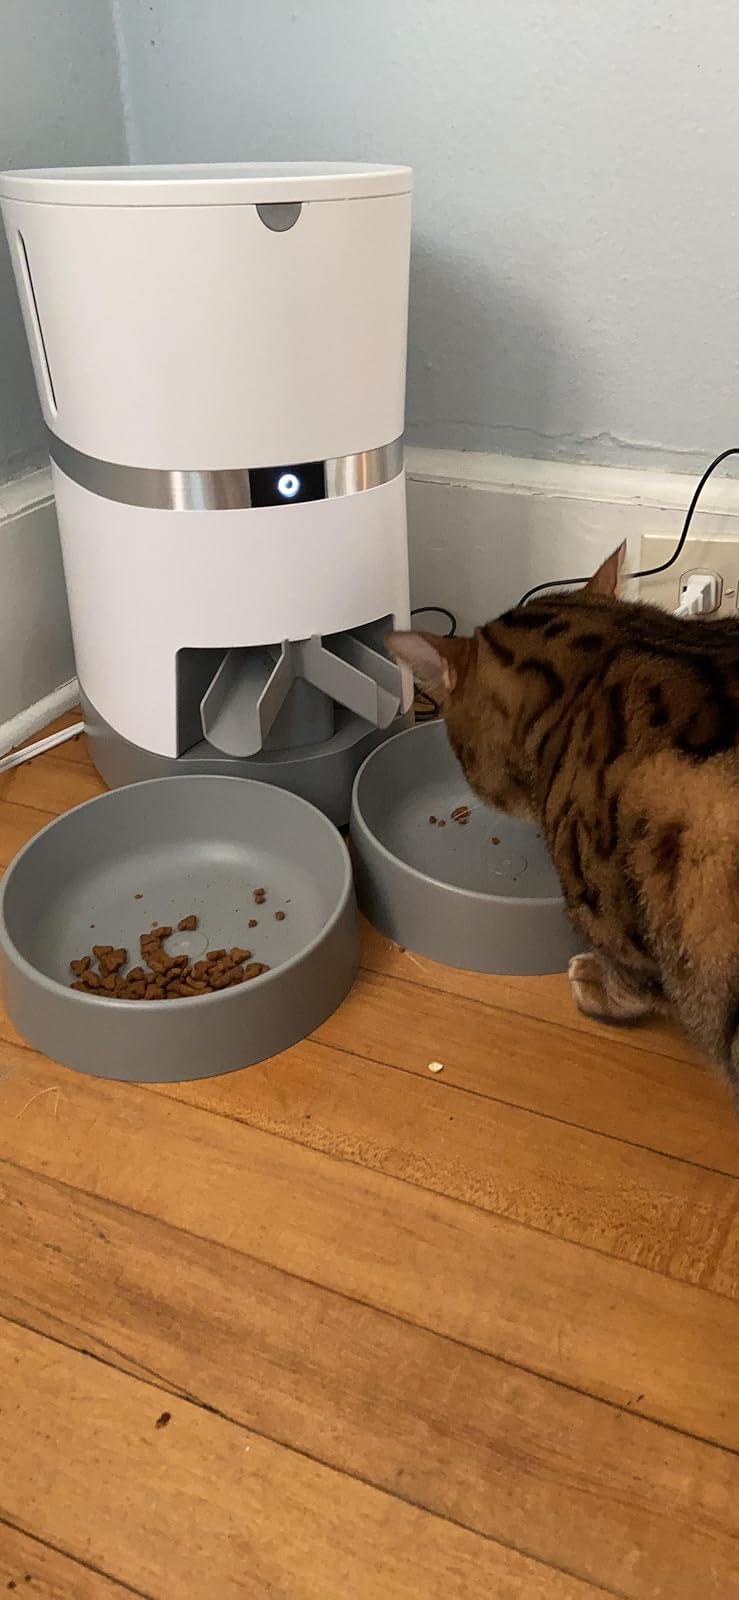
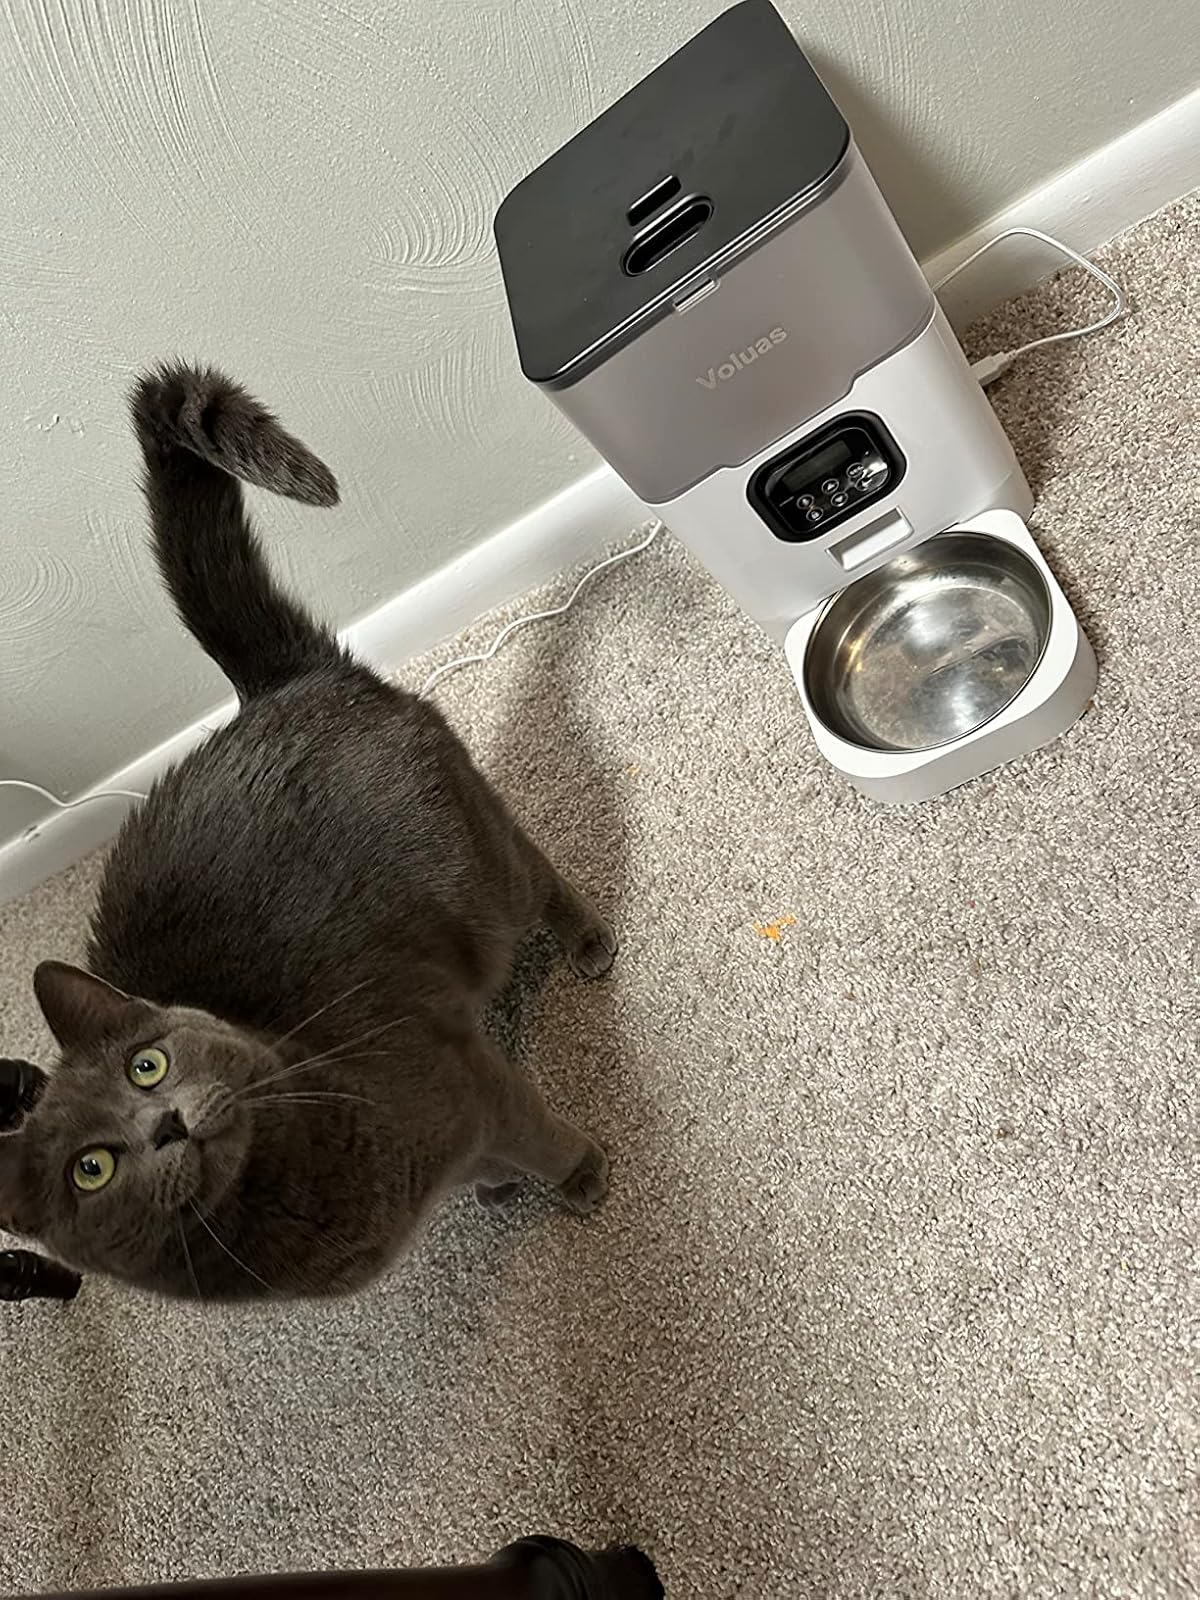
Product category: items_feeder
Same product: no